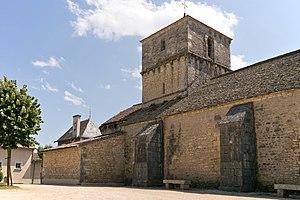
Église Saint-Martin de Brux
Harpe